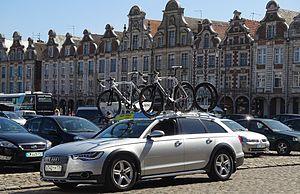
Reportage réalisé le dimanche 24 mai 2015 à l'occasion du départ et de l'arrivée de la troisième étape du Paris-Arras Tour 2015 à Arras, Pas-de-Calais, Nord-Pas-de-Calais, France. Depicted team: Lokosphinx
La saison 2015 de l'équipe cycliste Lokosphinx est la septième de cette équipe.